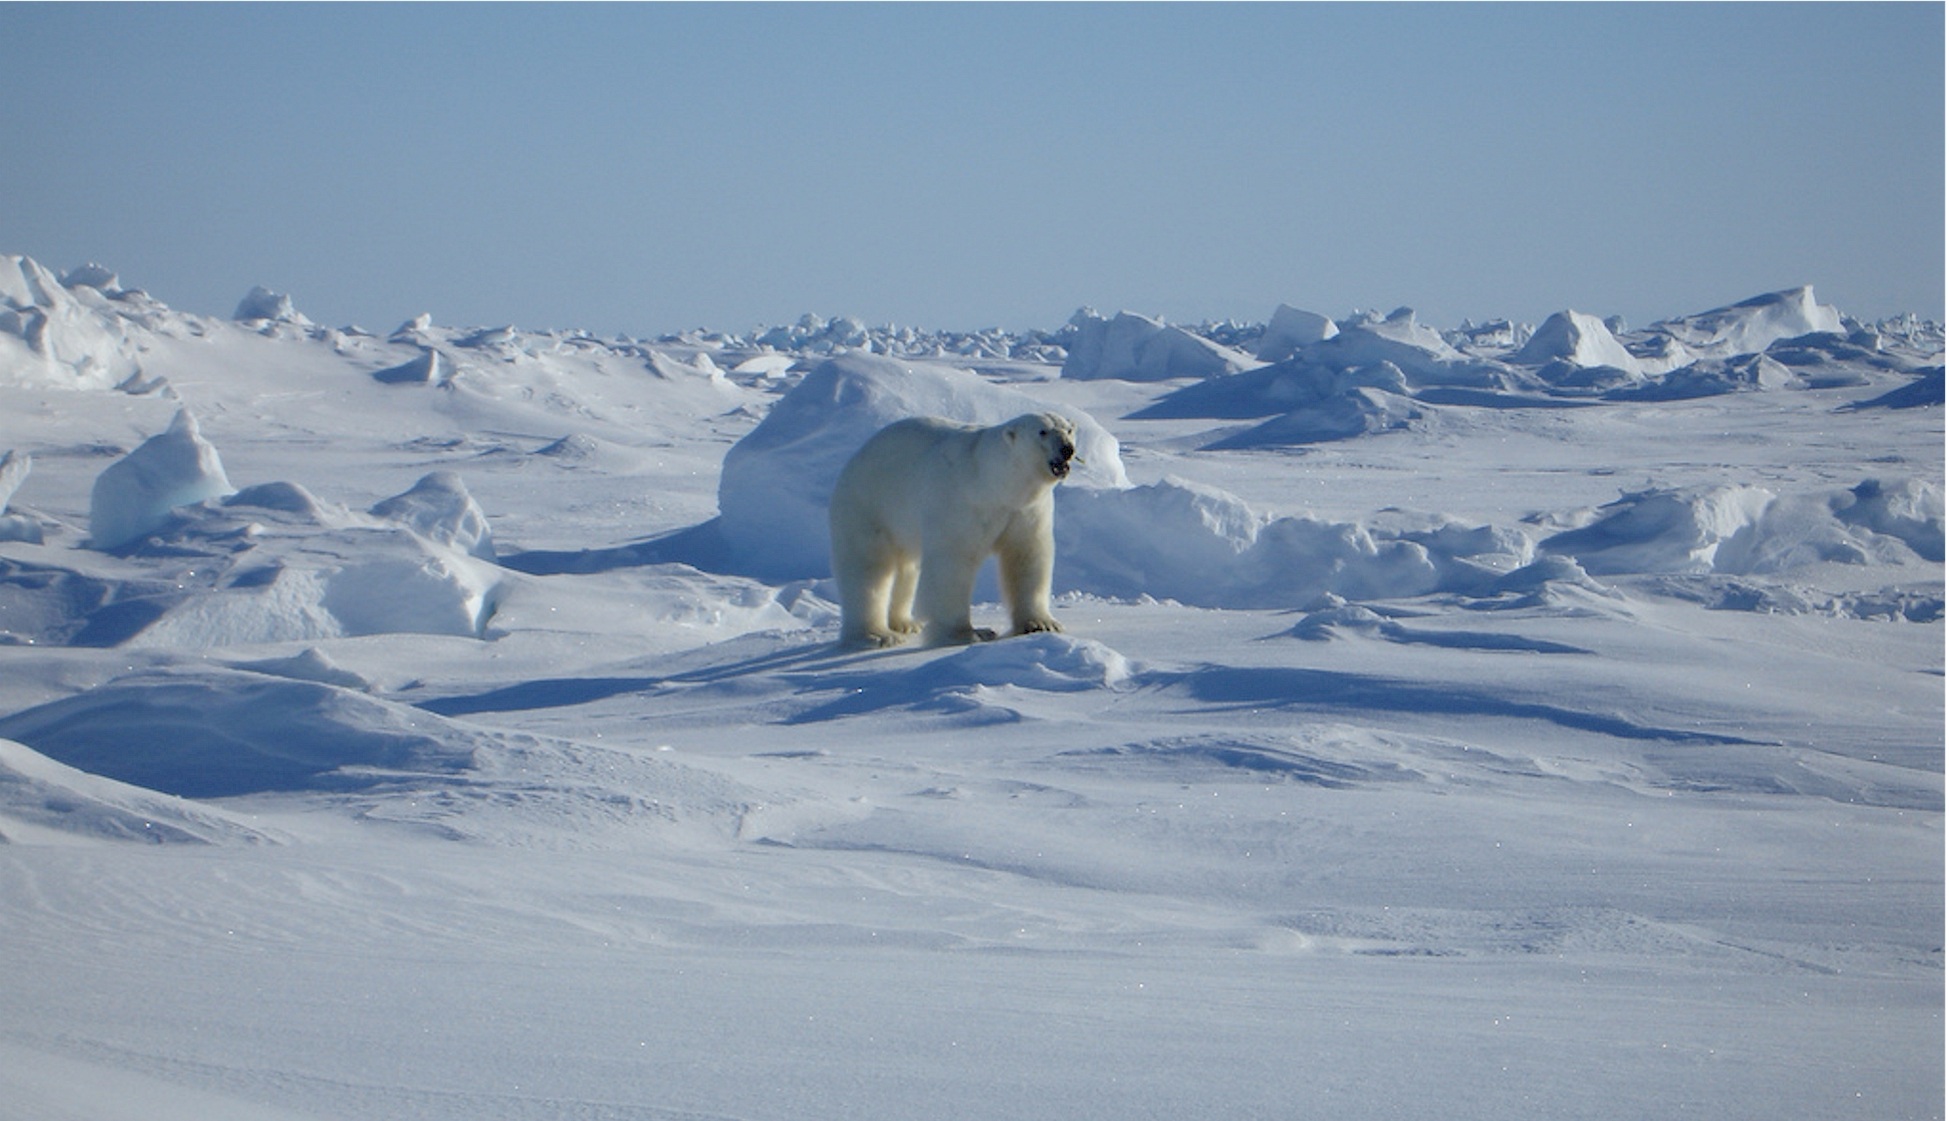
landscape, nature, snow, cold, winter, bear, wild, ice, fur, glacier, mammal, predator, arctic, polar bear, outdoors, north, big, carnivore, ecosystem, tundra, arctic ocean, usfws, natural environment, glacial landform, ice cap, polar ice cap